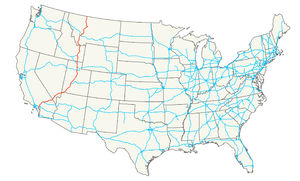
L'Interstate 15 est une autoroute inter-États américaine parcourant le Montana, l'Idaho, l'Utah, l'Arizona, le Nevada, et la Californie. C'est un axe majeur du trafic routier de ce dernier État, ainsi que la première route de transport de l’agglomération de Salt Lake City. L'autoroute permet aussi de relier la Californie du Sud à Las Vegas, et est ainsi très fréquentée par les touristes qui s’y rendent. Un projet de construction de train à sustentation magnétique suivant le tracé de l'I-15 entre la Californie et Las Vegas est à l'étude.